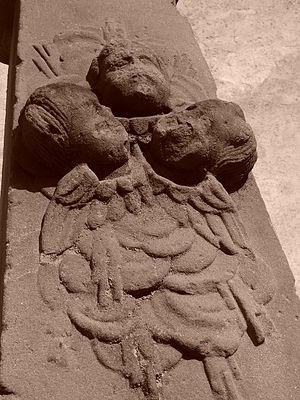
Inventaire des croix monumentales, oratoires et chapelles situées sur le territoire de la commune de Raon-l'Étape.